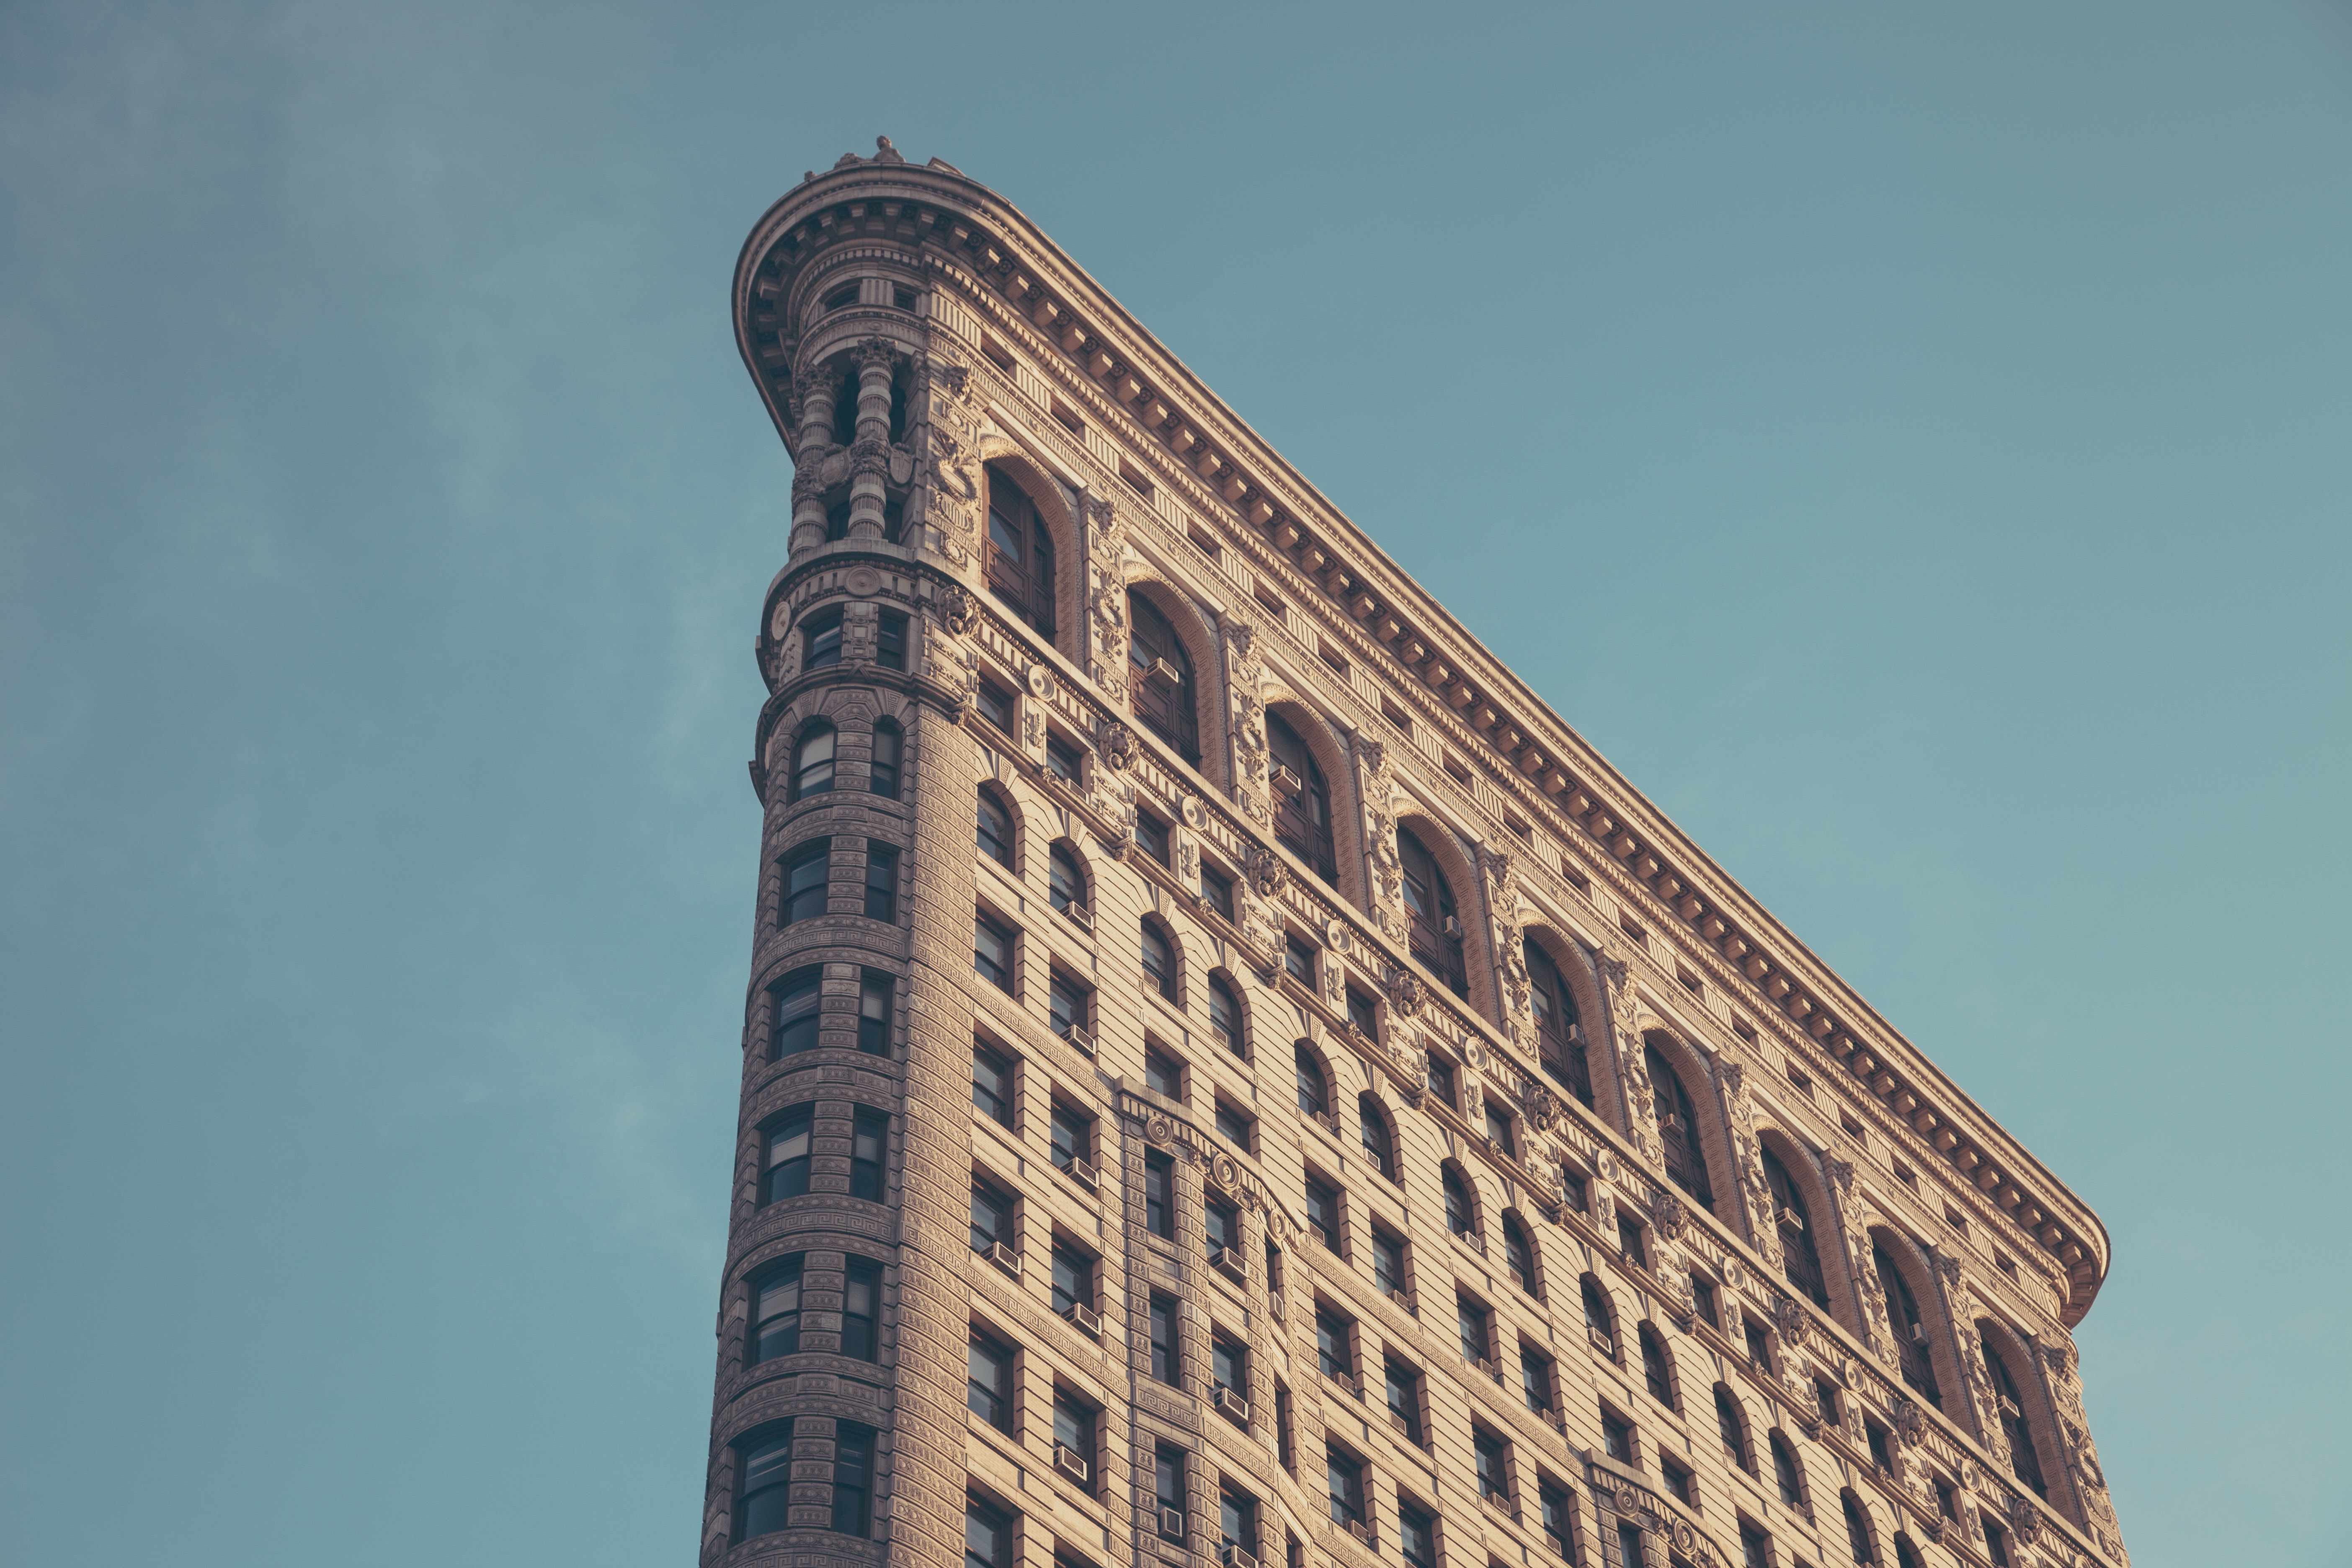
architecture, sky, building, city, skyscraper, urban, new york city, downtown, tower, landmark, facade, tower block, spire, urban area